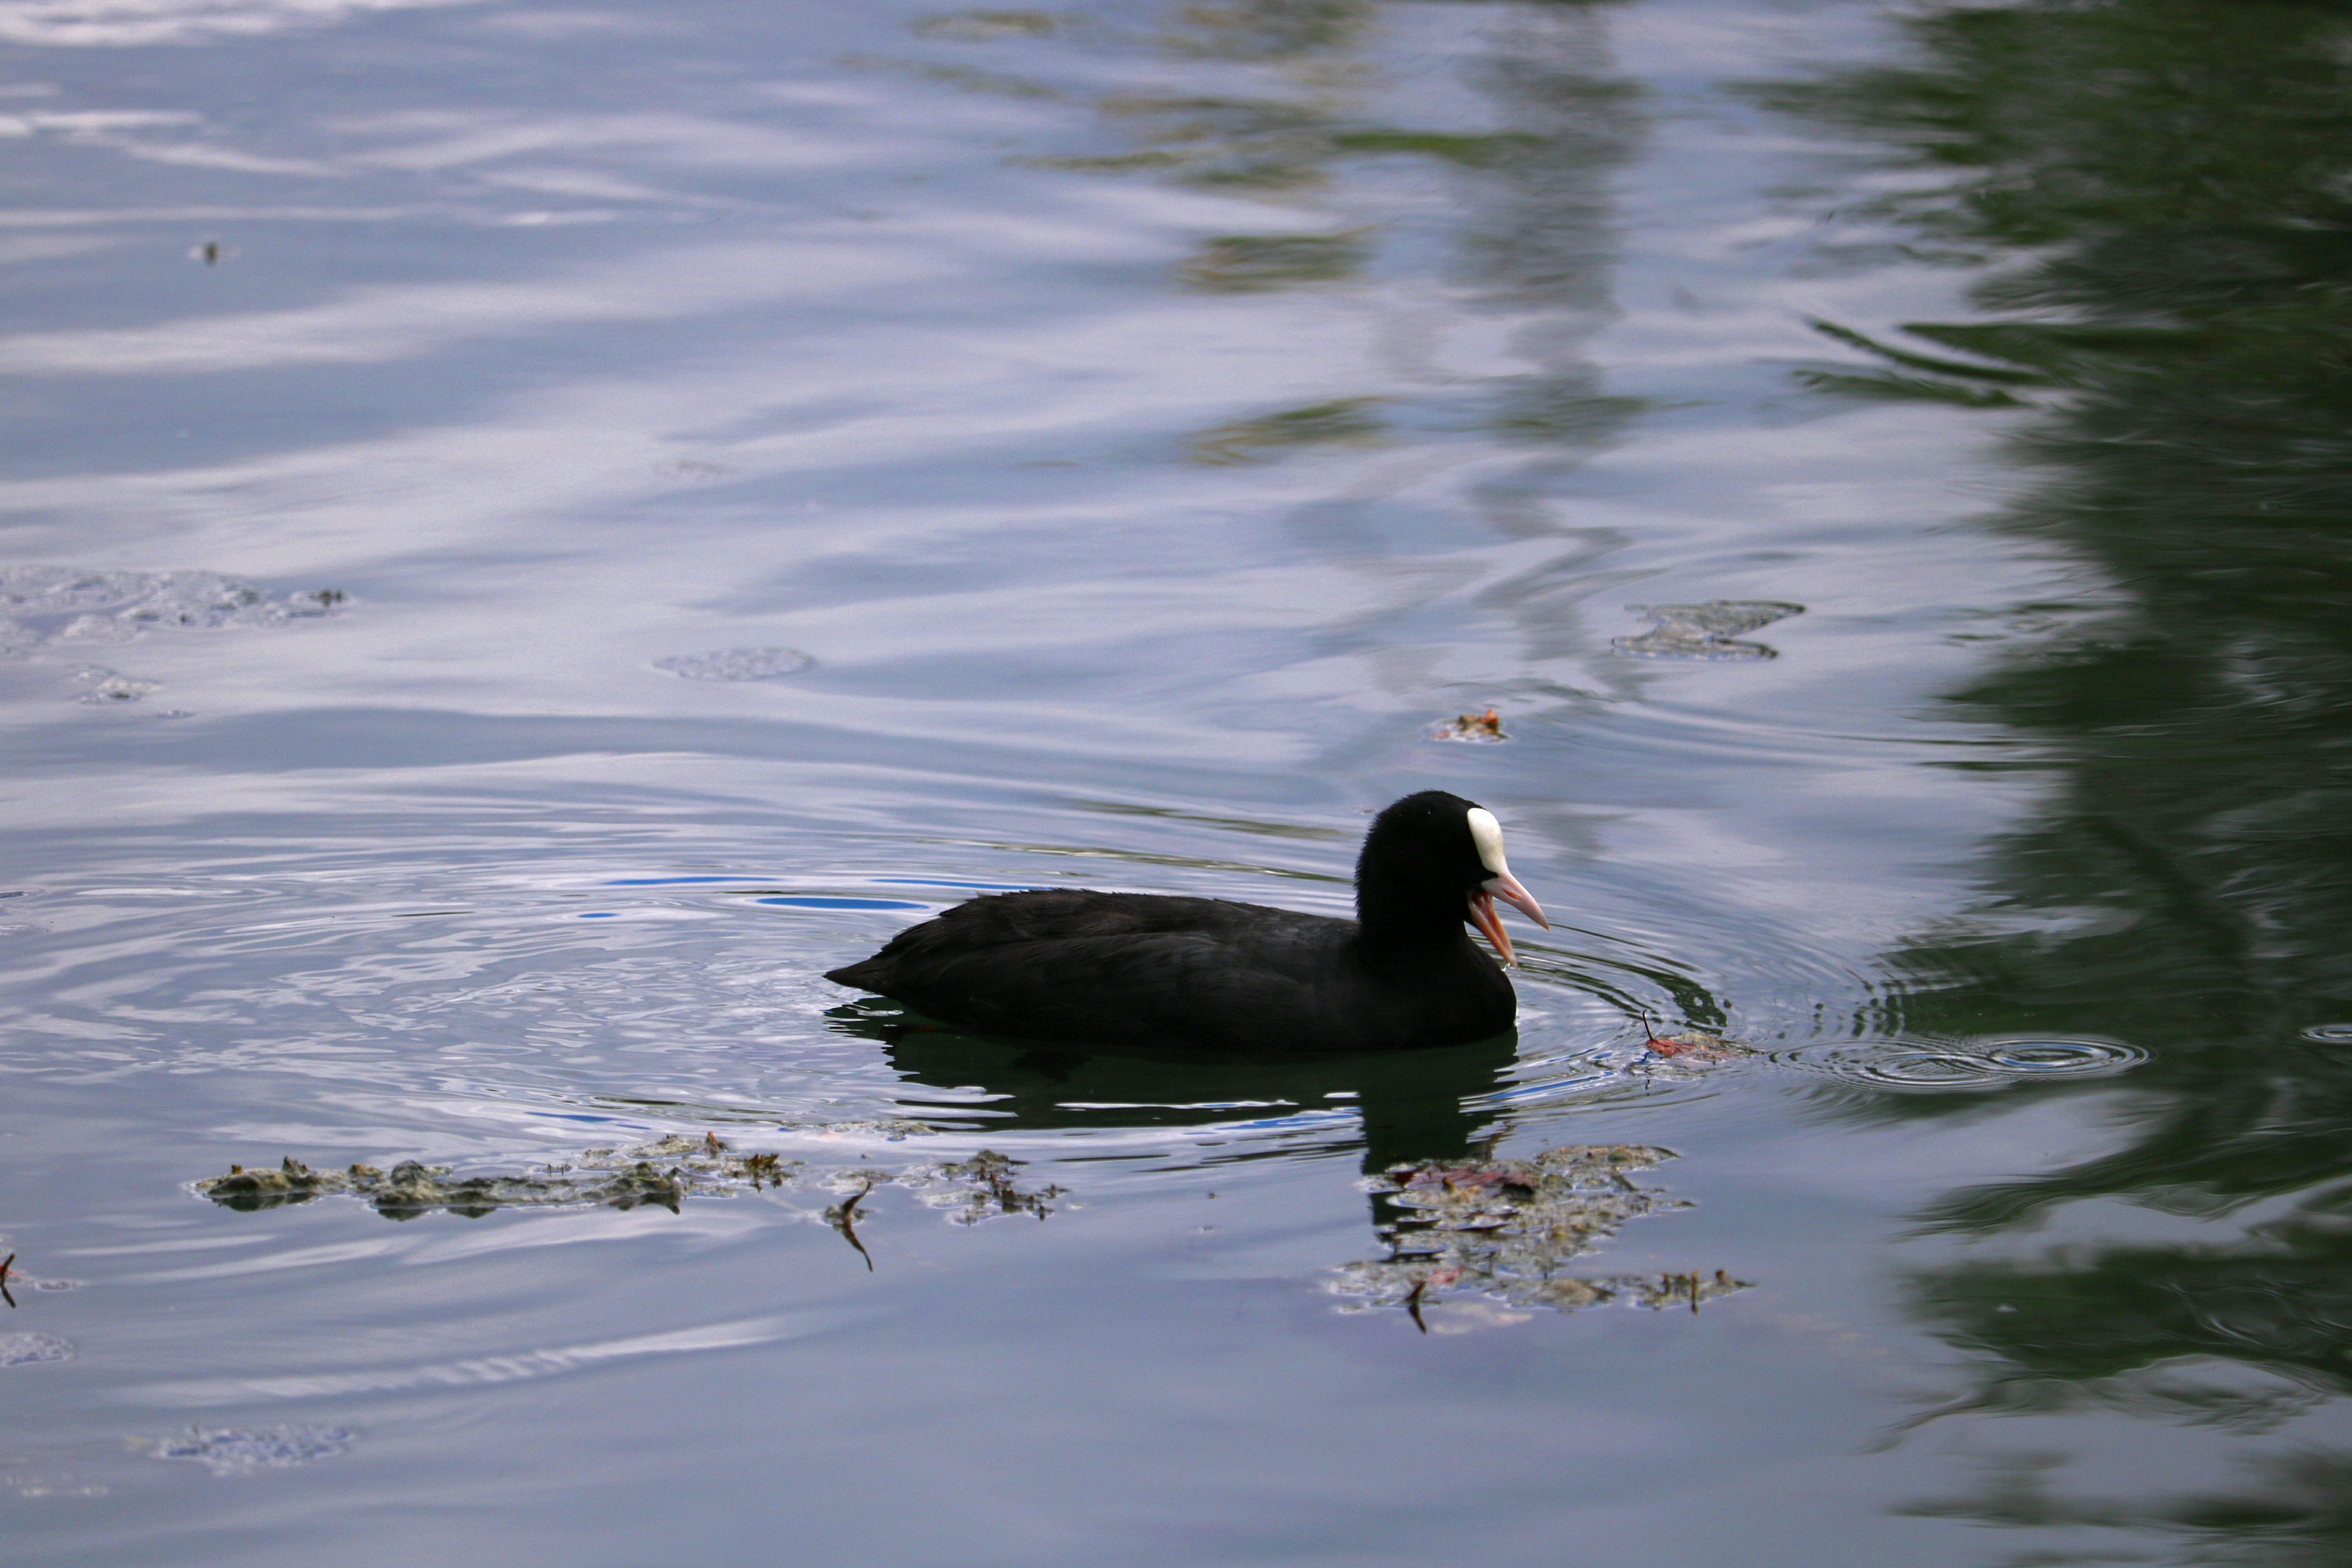
sea, water, nature, bird, lake, animal, river, pond, wildlife, swim, idyllic, reflection, fauna, duck, vertebrate, waterfowl, coot, waters, water bird, flutter, seaduck